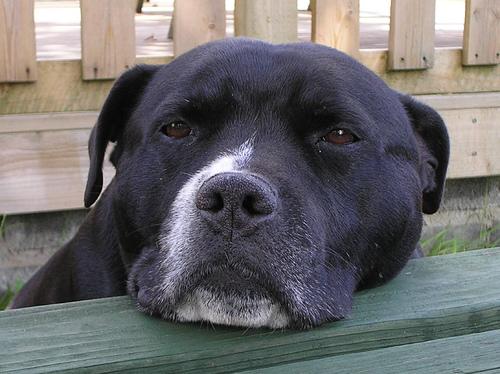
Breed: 203-n000015-Staffordshire_bullterrier